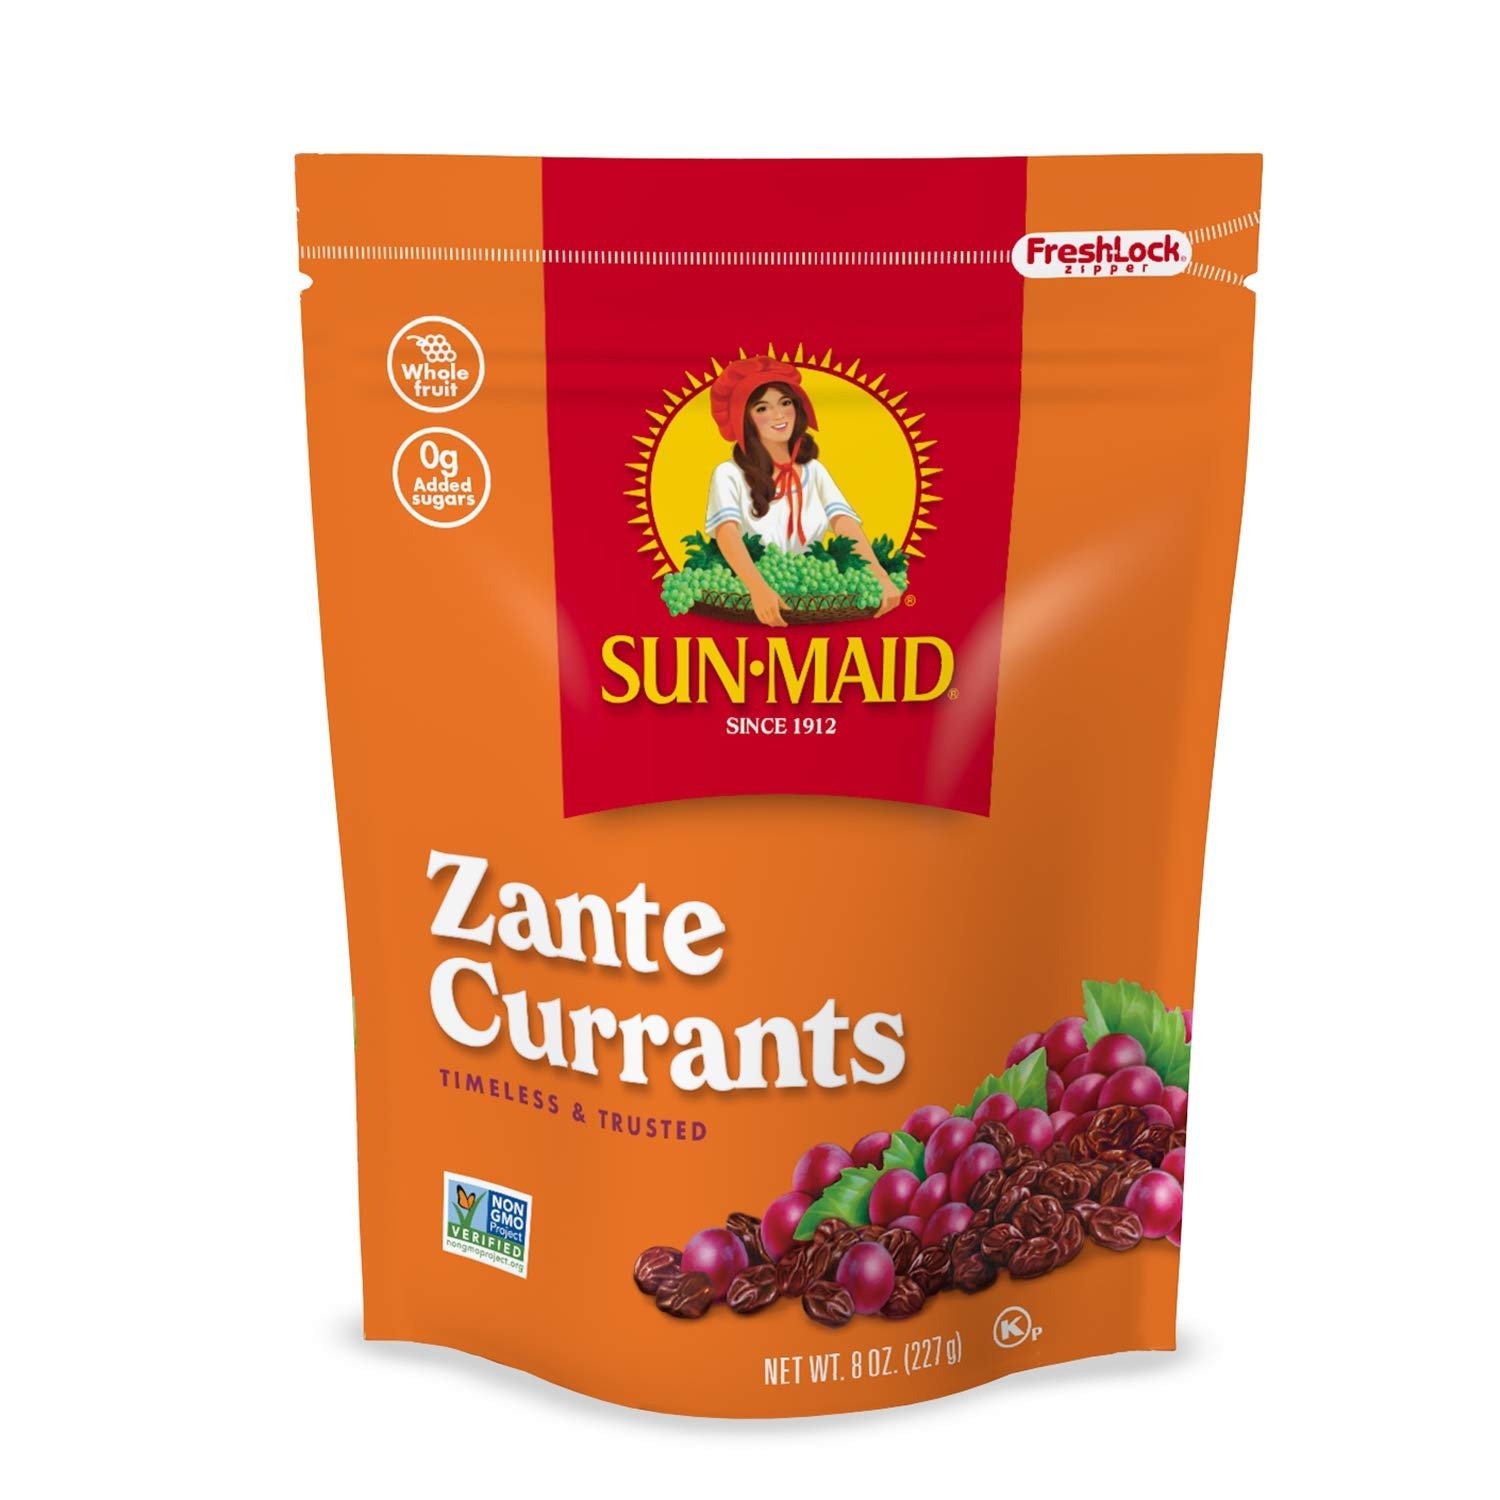
Item Name: Sun-Maid California Zante Currants, All Natural, No Added Sugars, 8 OZ (Pack of 5)
Product Description: Sun-dried from the black corinth grape (special variety grown in select vineyards). tiny, dark and tart to taste, sweet & rich flavor, 0g added sugar, whole fruit, Non-GMO. Good to use for baked good recipes, Add flavor and texture to cookies. Sprinkle on top of salads, yogurt or cereal. SUN-MAID is the timeless and trusted go-to snack that's simple, VERSATILE and better-for-you. Make SUN-MAID Zante currants a part of your daily routine, at home or on the go.
Value: 40.0
Unit: Ounce

Price: 15.34